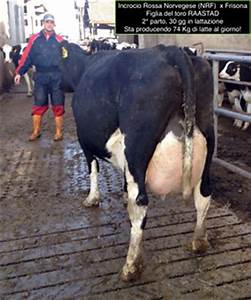
Label: mucca